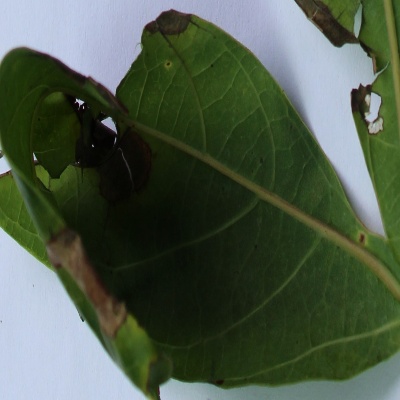
Crop: Cassava
Condition: brown spot